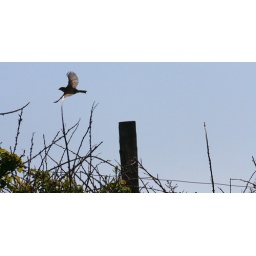
A small bird launches off a fence post on Le Grande Blaye in Alderney